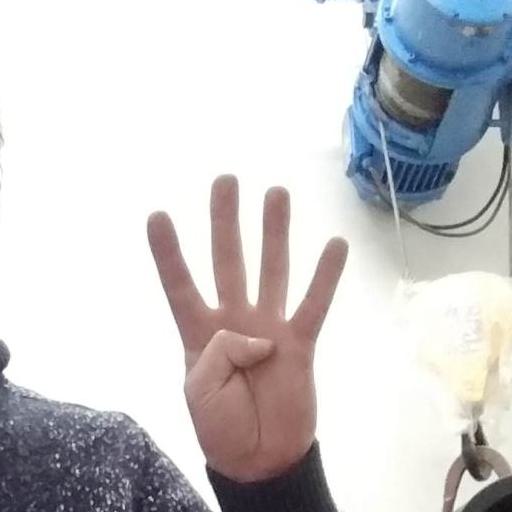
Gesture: four